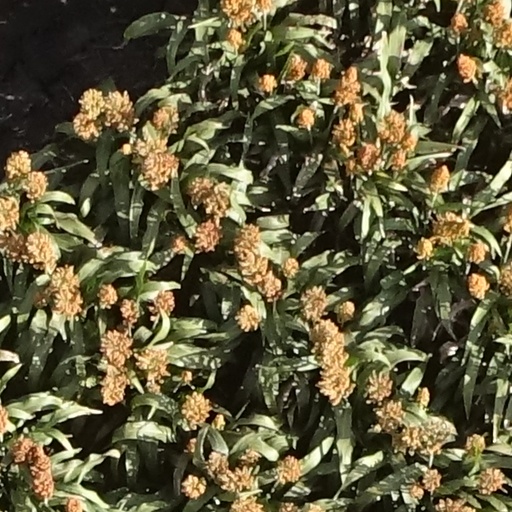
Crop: sorghum